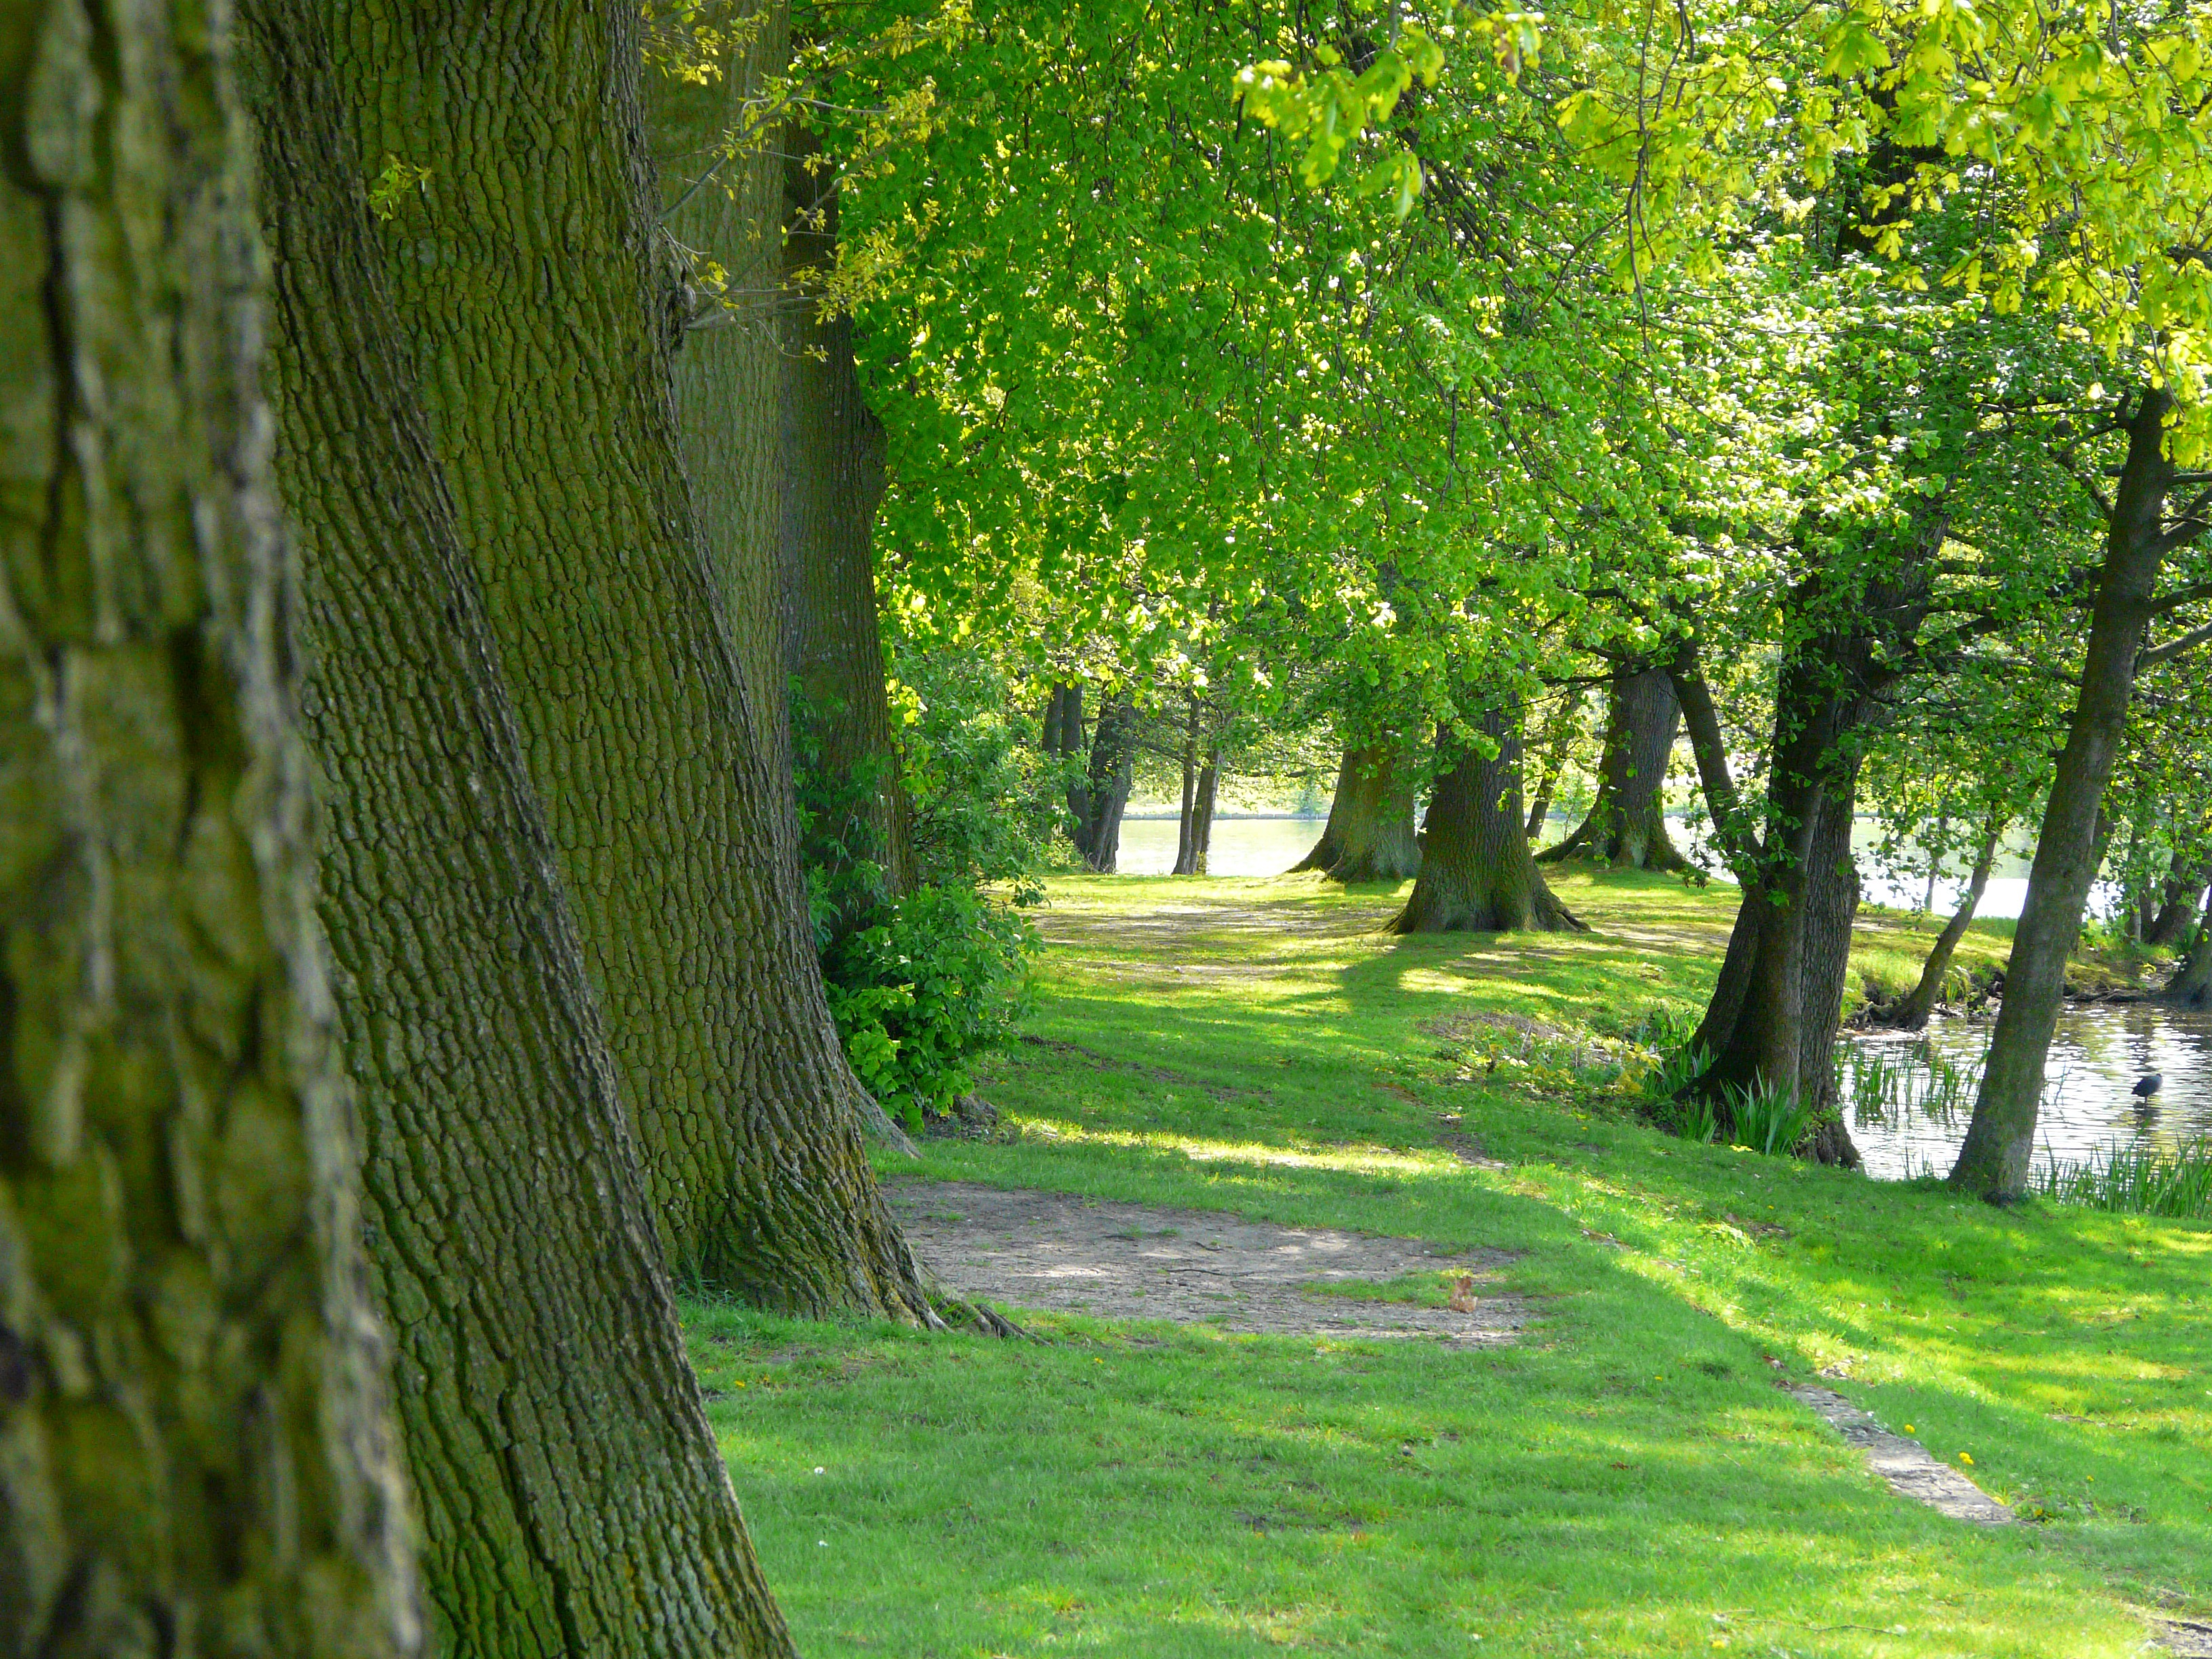
tree, nature, forest, grass, plant, lawn, meadow, sunlight, leaf, flower, lake, green, autumn, park, botany, season, lakeside, deciduous, grove, woodland, habitat, ecosystem, row of trees, biome, green trees, woody plant, temperate broadleaf and mixed forest